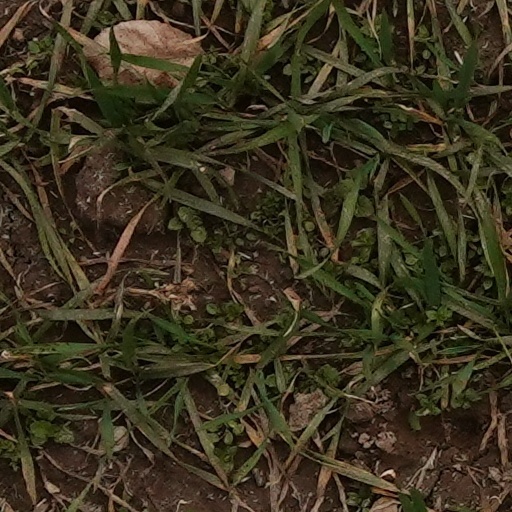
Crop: wheat